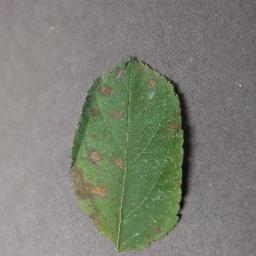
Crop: apple
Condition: cedar_rust